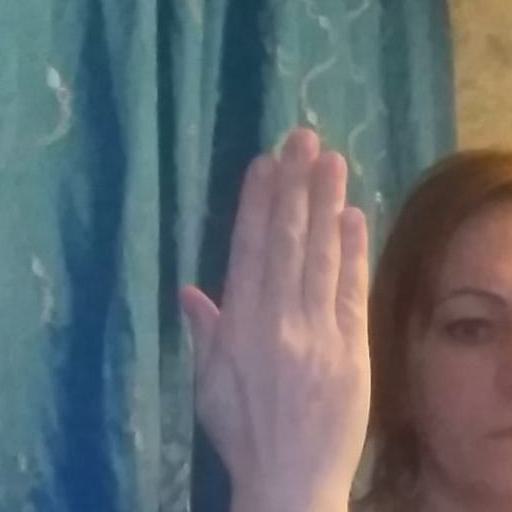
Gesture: stop_inverted